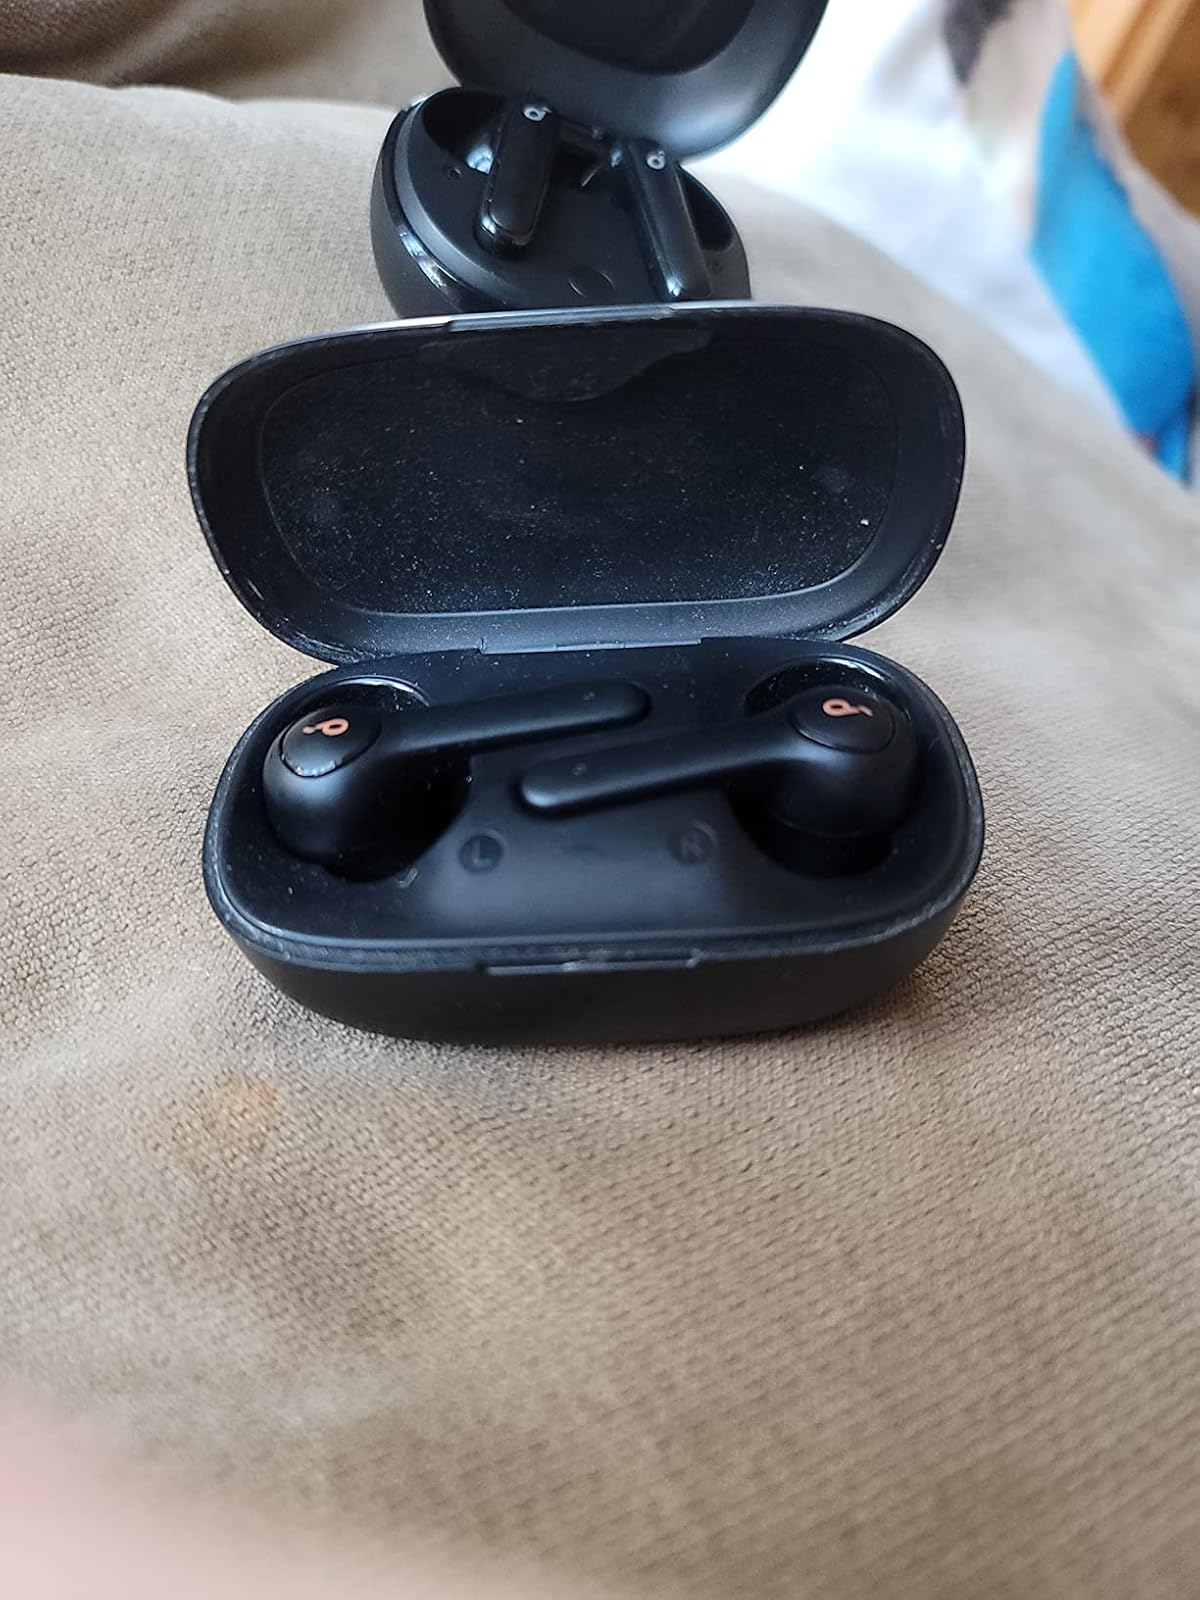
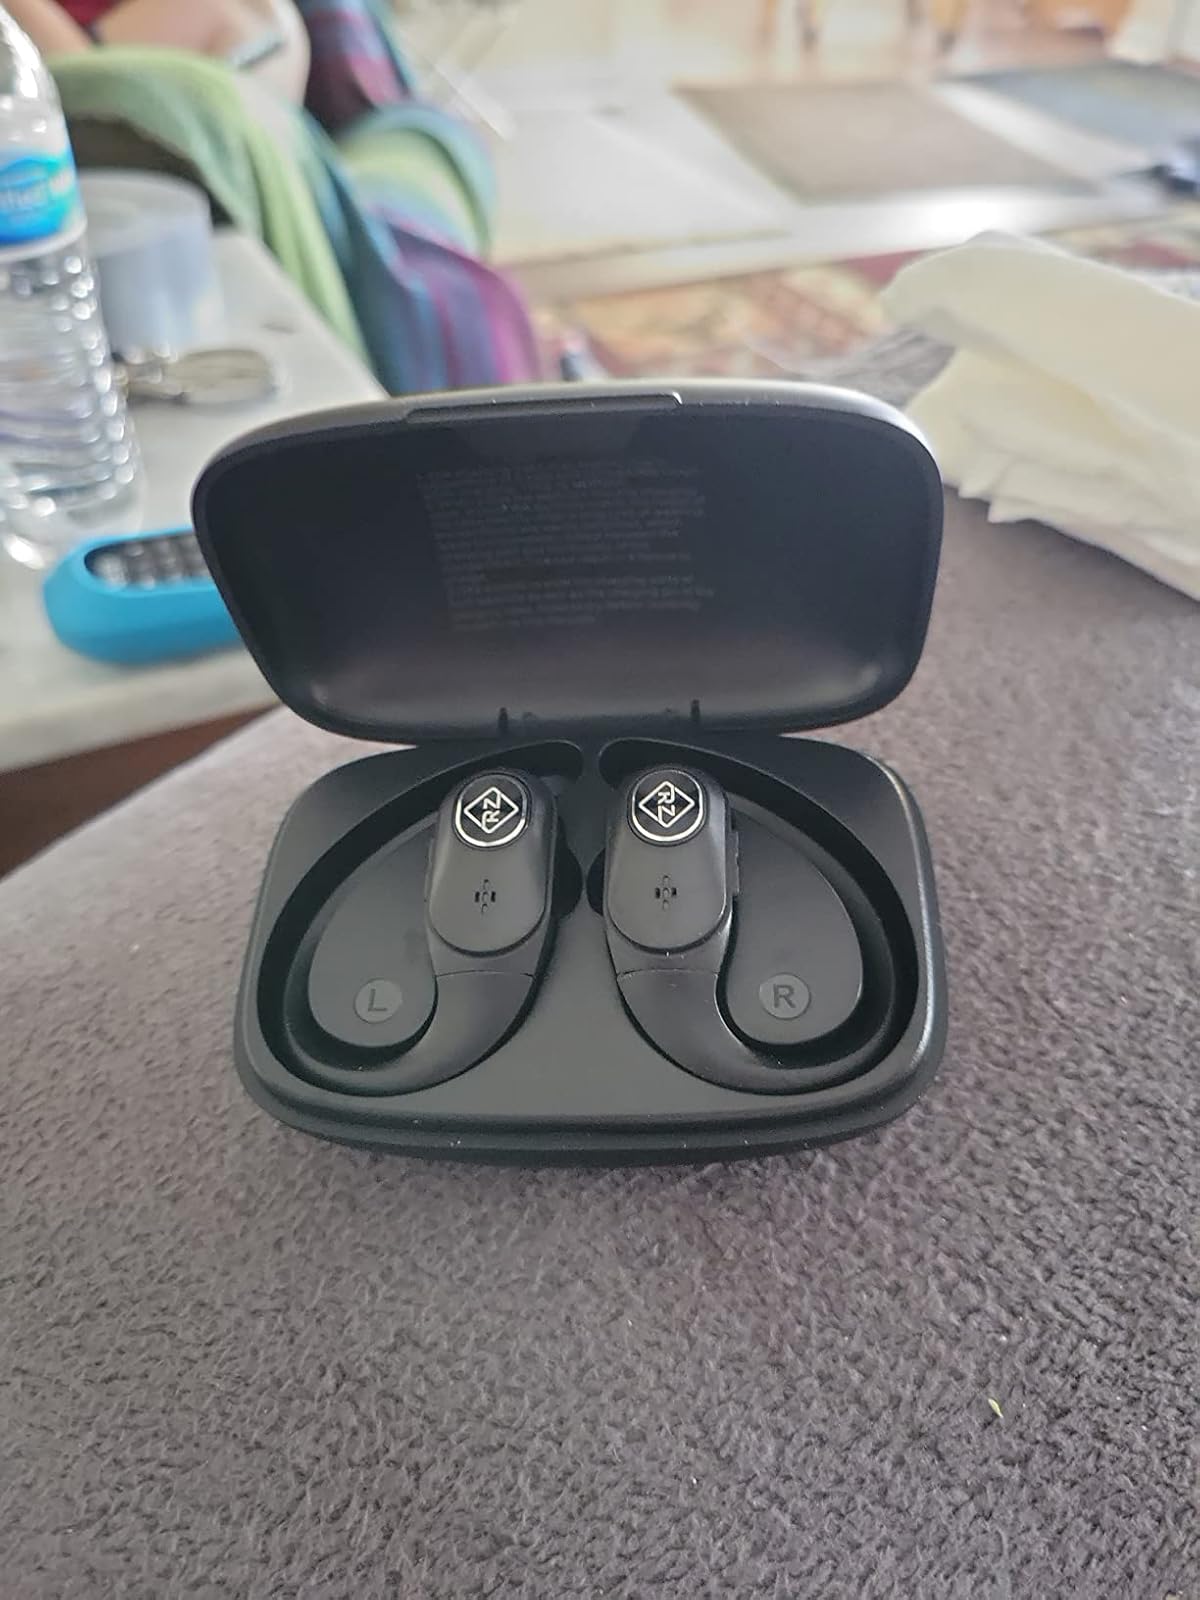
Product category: earbuds
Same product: no